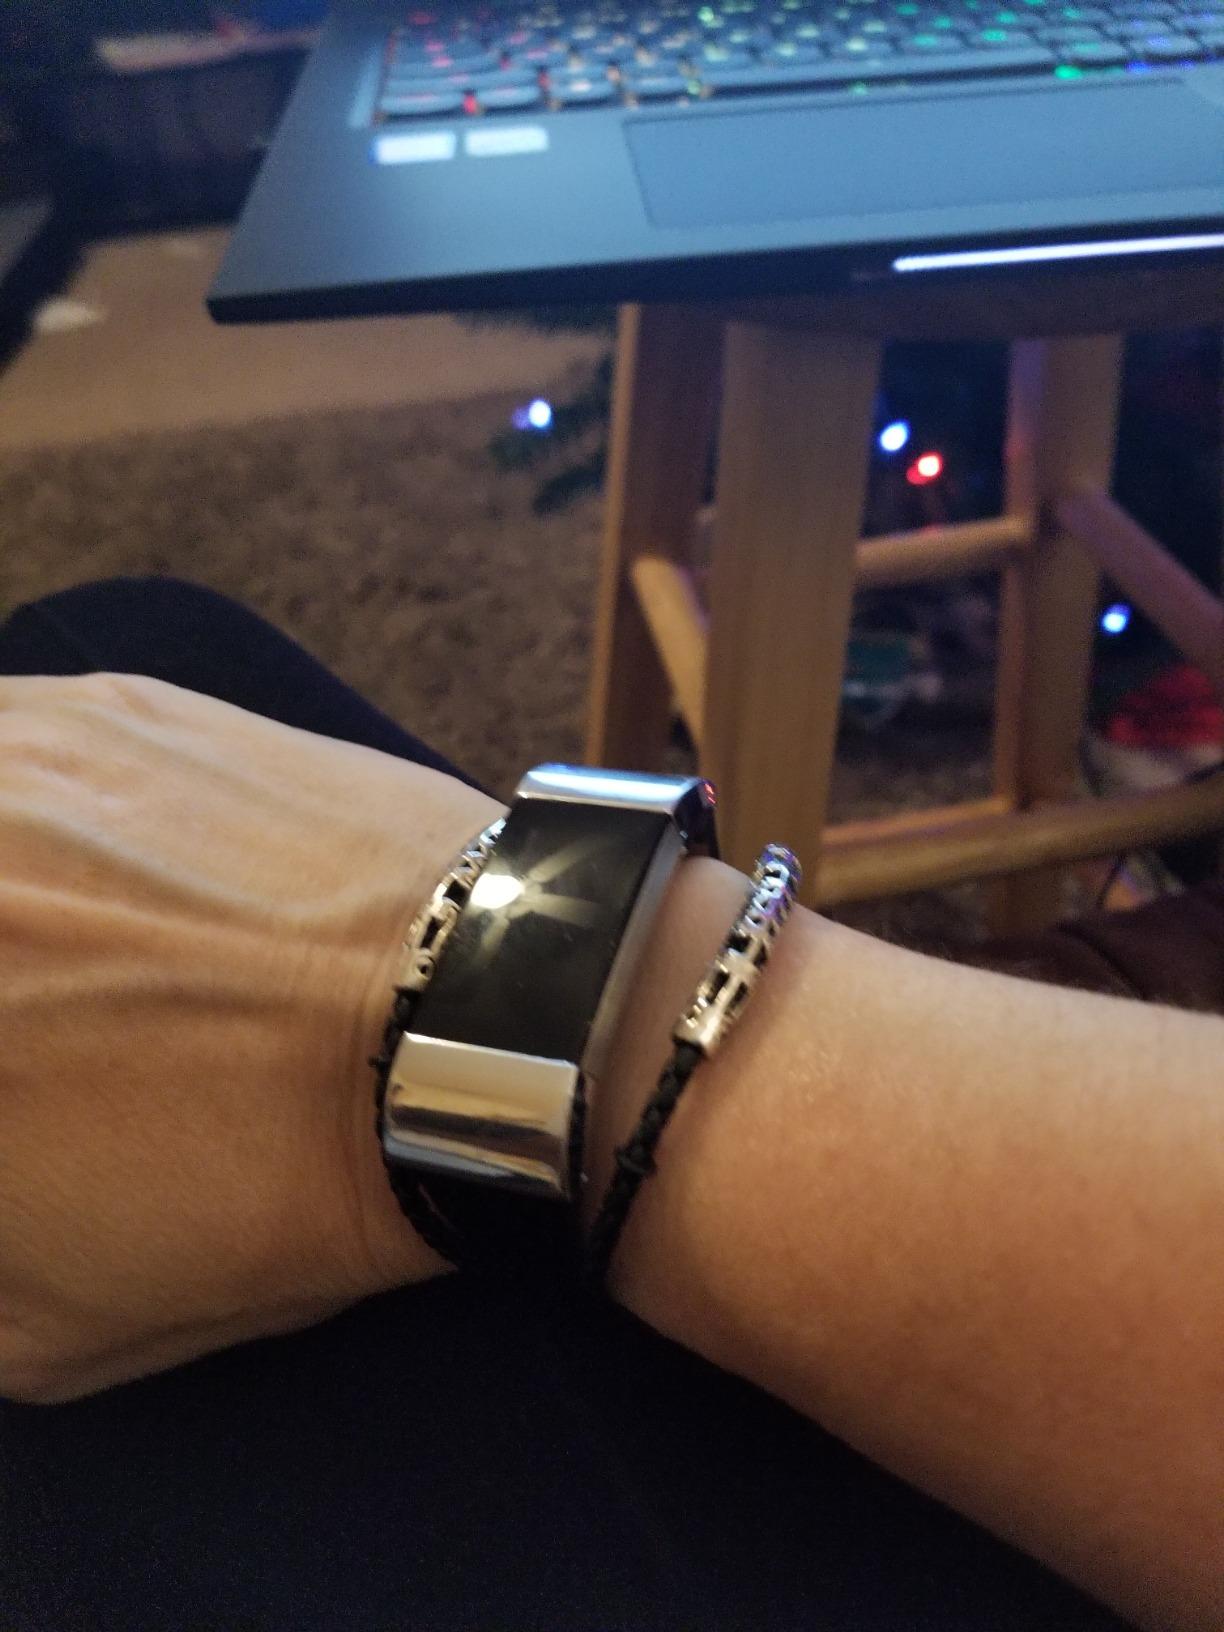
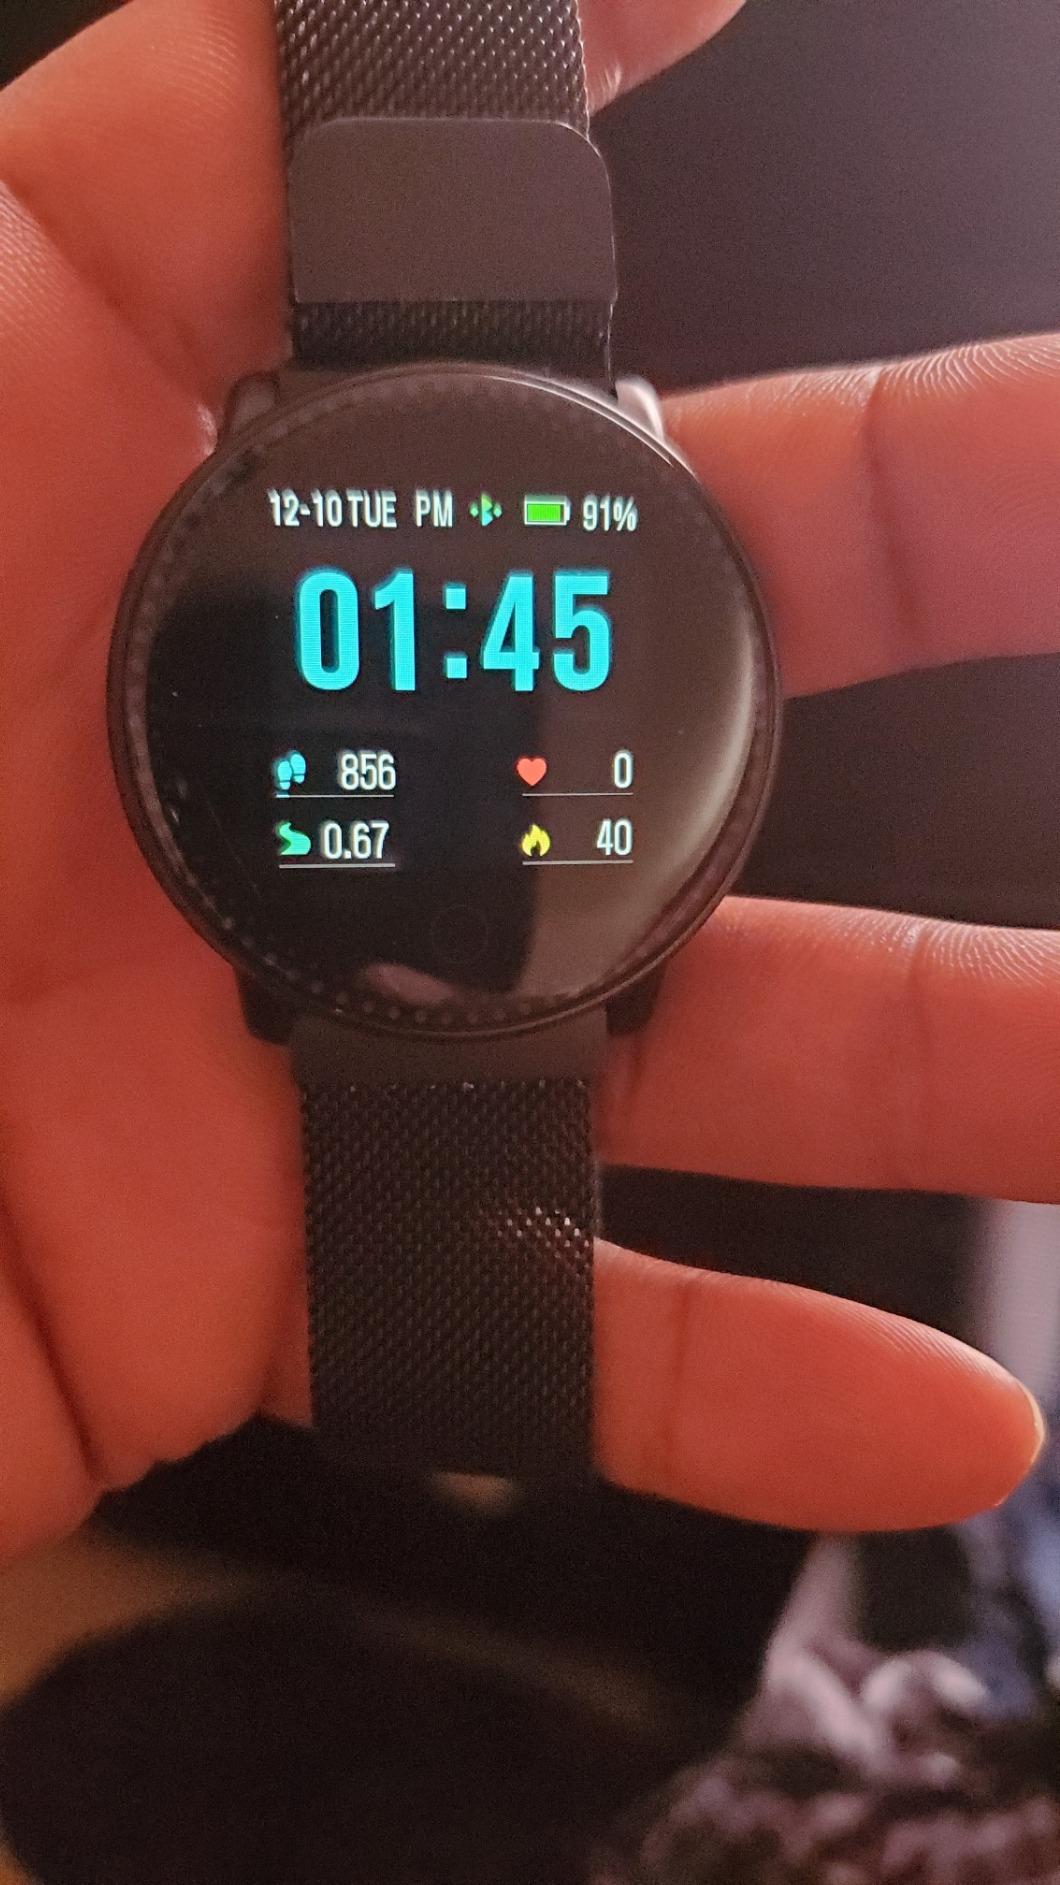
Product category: smartwatch
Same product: no